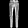
Label: Trouser